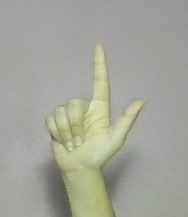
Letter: laam